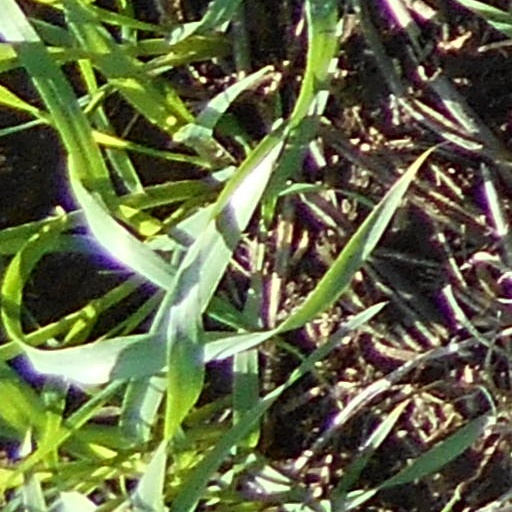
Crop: wheat